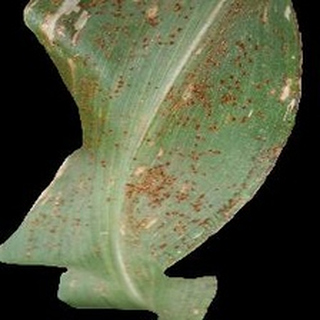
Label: corn_common_rust